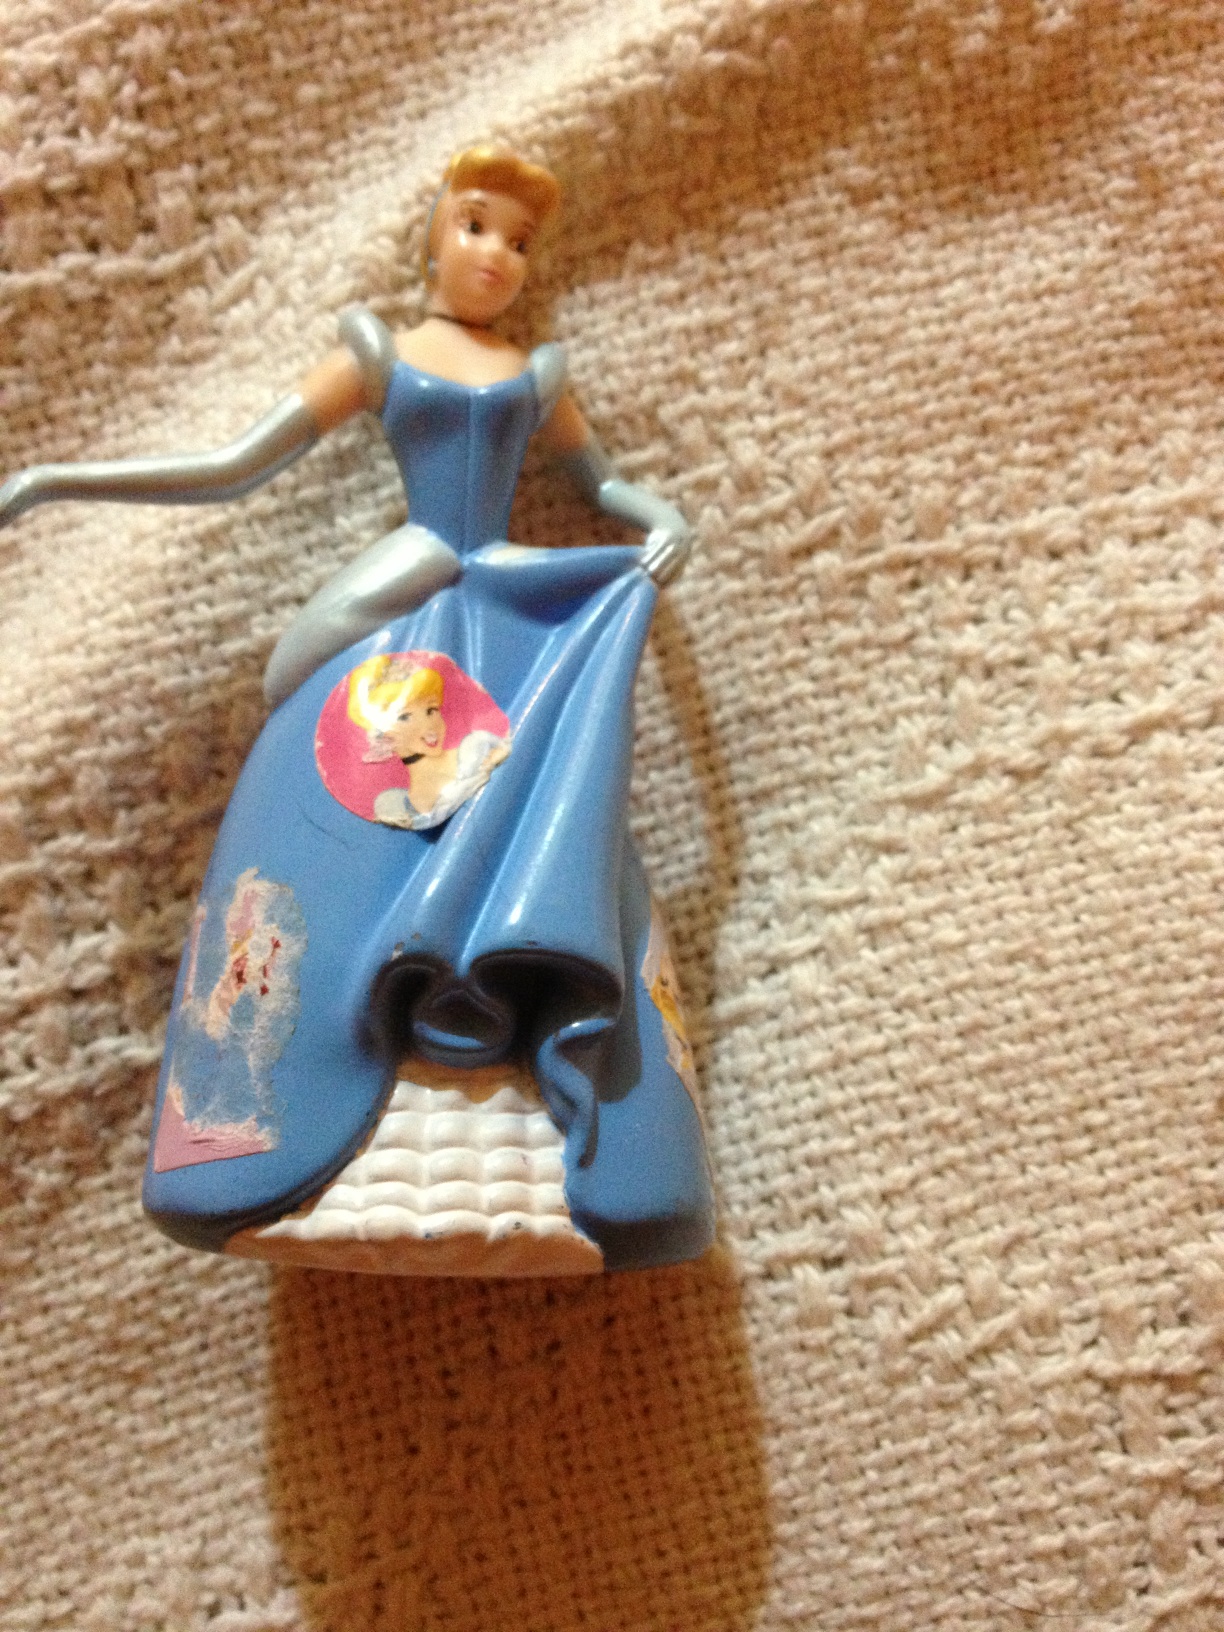Question: What kind of doll is this?
Answer: cinderella